X3: Reunion

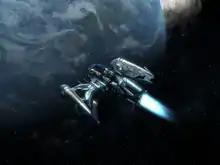
The Argon Buster: the first ship for many new players.

In "X3", the X-Universe consists of around 160 sectors connected by two-way jumpgates. The main area of each sector typically contains several stations and up to four gates. The game is open-ended, allowing the player to go where they like, when they like, doing whatever they like; a player is limited only by their in-game status and resources. As such, a driving force of the game is to acquire credits (the universal currency) and status.